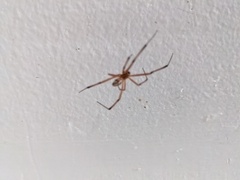
Species: Lactrodectus_hesperus